Tosca

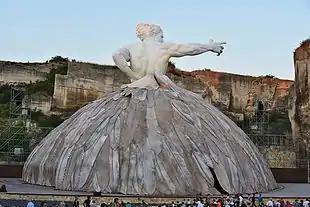
The setting for Robert Dornhelm's production of "Tosca" at the opera festival of St. Margarethen, 2015

The first known performance of "Tosca" outside Italy was in Buenos Aires. The opera was produced at the Teatro de la Opera on 16 June 1900.